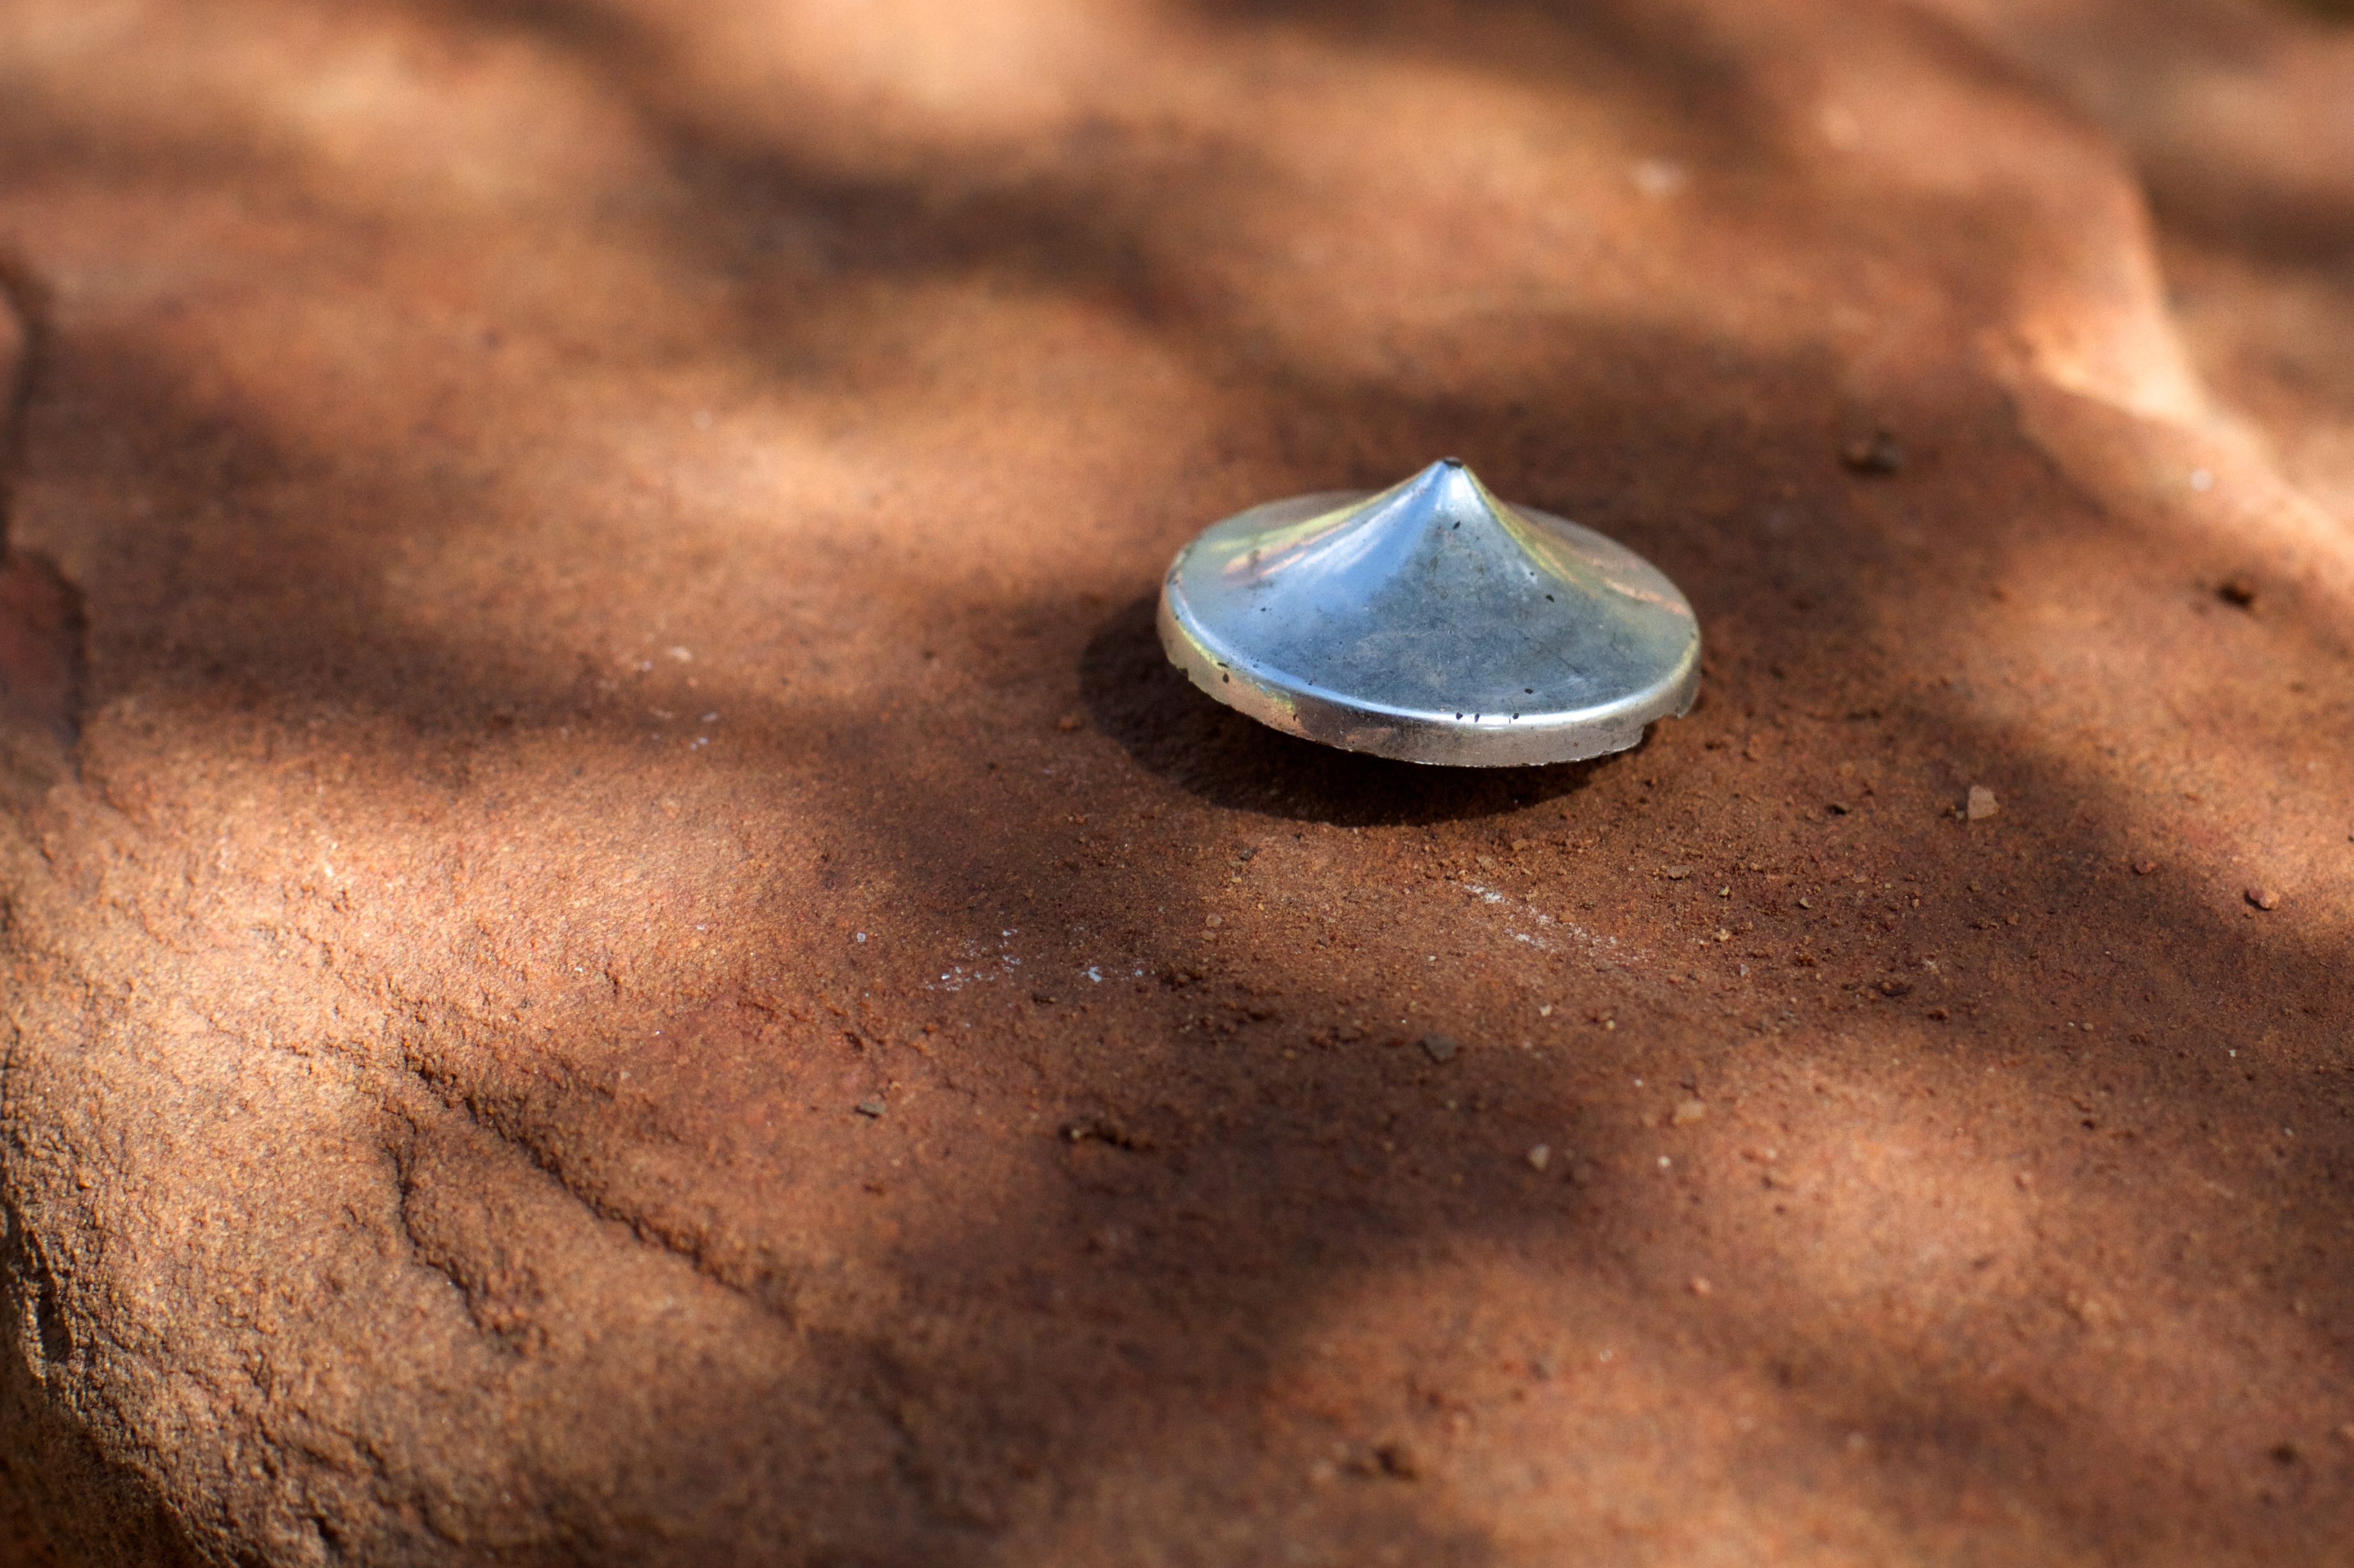
hand, sand, rock, photography, leaf, reflection, color, soil, blue, material, close up, eye, alien, organ, macro photography